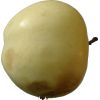
Label: Apple hit 1